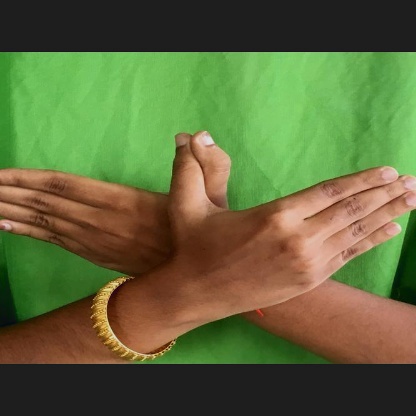
Mudra: Garuda